Springwood, New South Wales

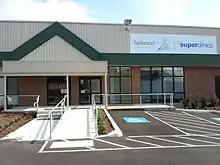
Springwood's GP Superclinic

Springwood is the largest town in the lower Blue Mountains. According to the 2016 Census, there were 8,475 people living in Springwood including 3,938 males (46.4%) and 4,540 females (53.6%). 79.7% of people were born in Australia. The next most common countries of birth were England 6.9% and New Zealand 1.5%. 91.5% of people only spoke English at home. The Aboriginal and Torres Strait Islander population of Springwood is 147 or 1.7% of the total population. The most common responses for religion were No Religion, so described 32.2%, Catholic 20.9% and Anglican 18.7%.